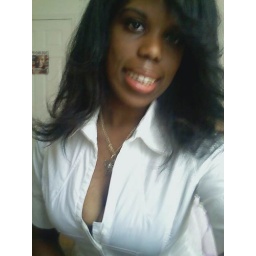
me in white shirt smiling